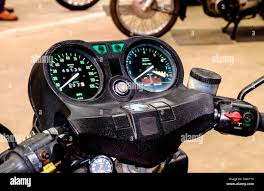
Vehicle type: Motorcycles